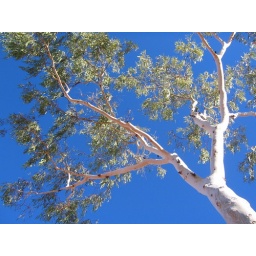
under a ghost gum... look how blue the sky is!!!